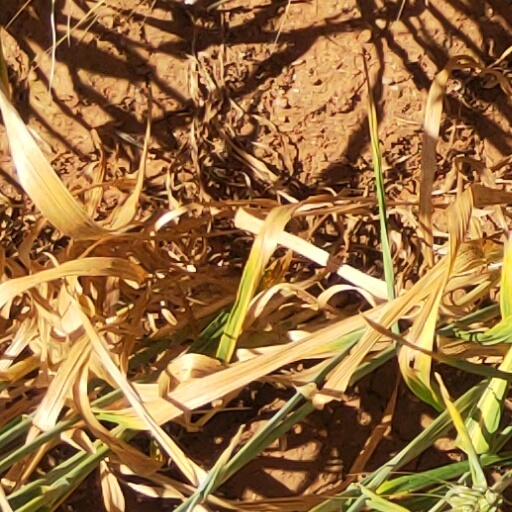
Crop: wheat